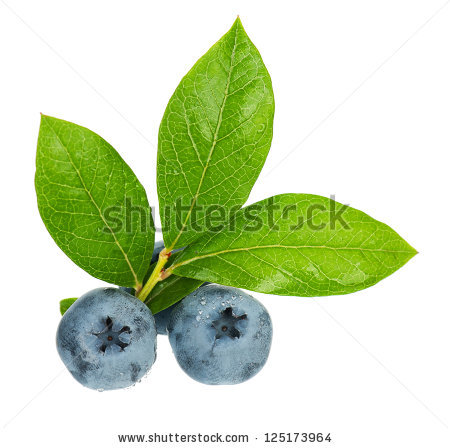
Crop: blueberry
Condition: healthy